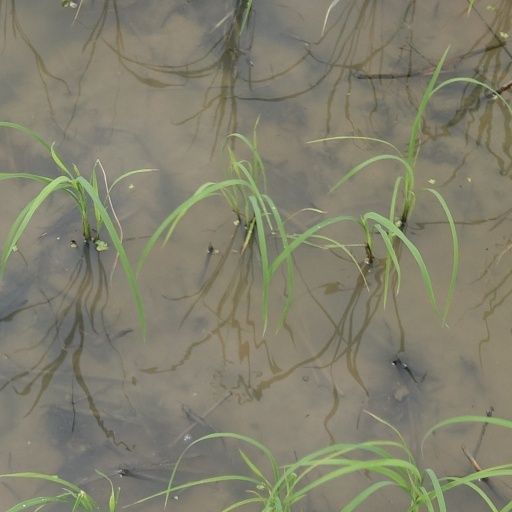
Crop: rice